Dazed and Confused (film)

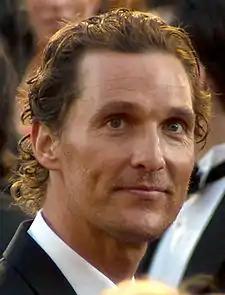
Matthew McConaughey was singled out for praise by critics for his portrayal of Wooderson.

"Dazed and Confused" received positive reviews from critics. On review aggregator Rotten Tomatoes, it has a 93% approval rating based on 67 reviews, with a weighted average score of 8.00/10. The website's critical consensus reads: "Featuring an excellent ensemble cast, a precise feel for the 1970s, and a killer soundtrack, "Dazed and Confused" is a funny, affectionate, and clear-eyed look at high school life." Metacritic gives it a score of 82 out of 100 based on reviews from 21 critics.